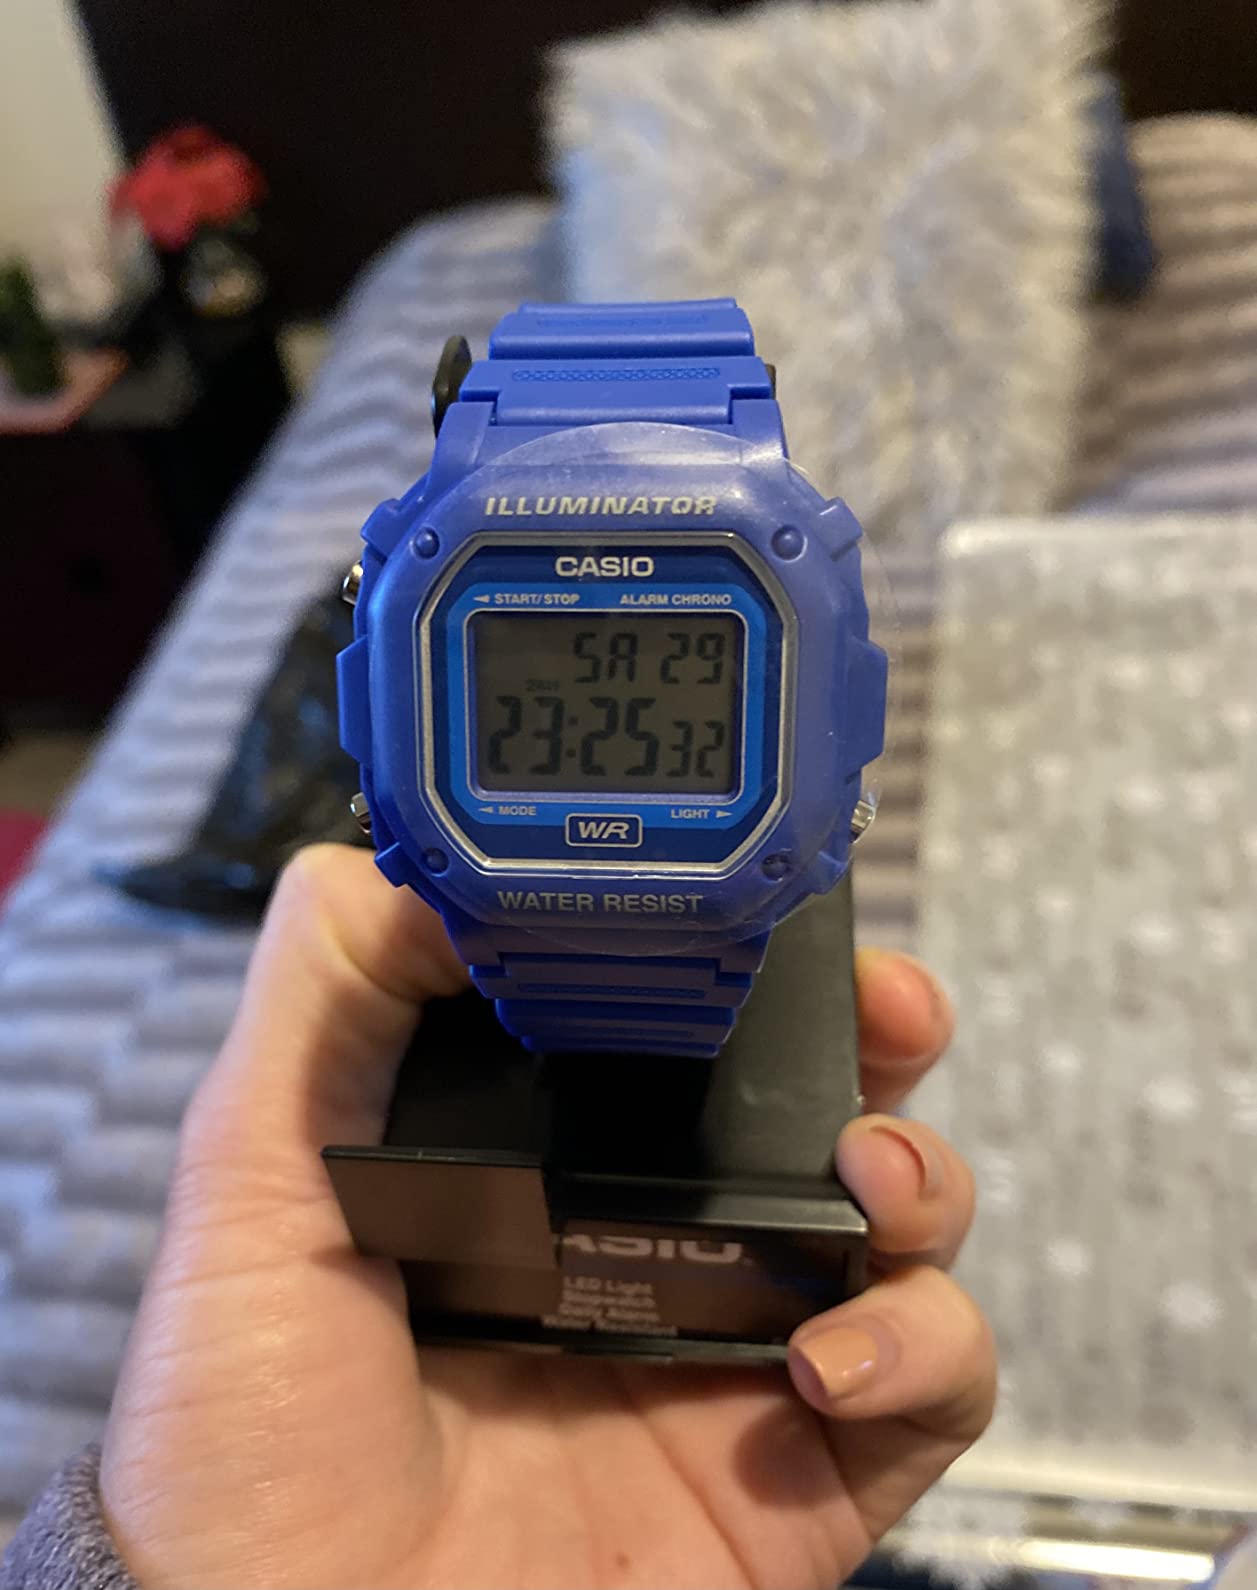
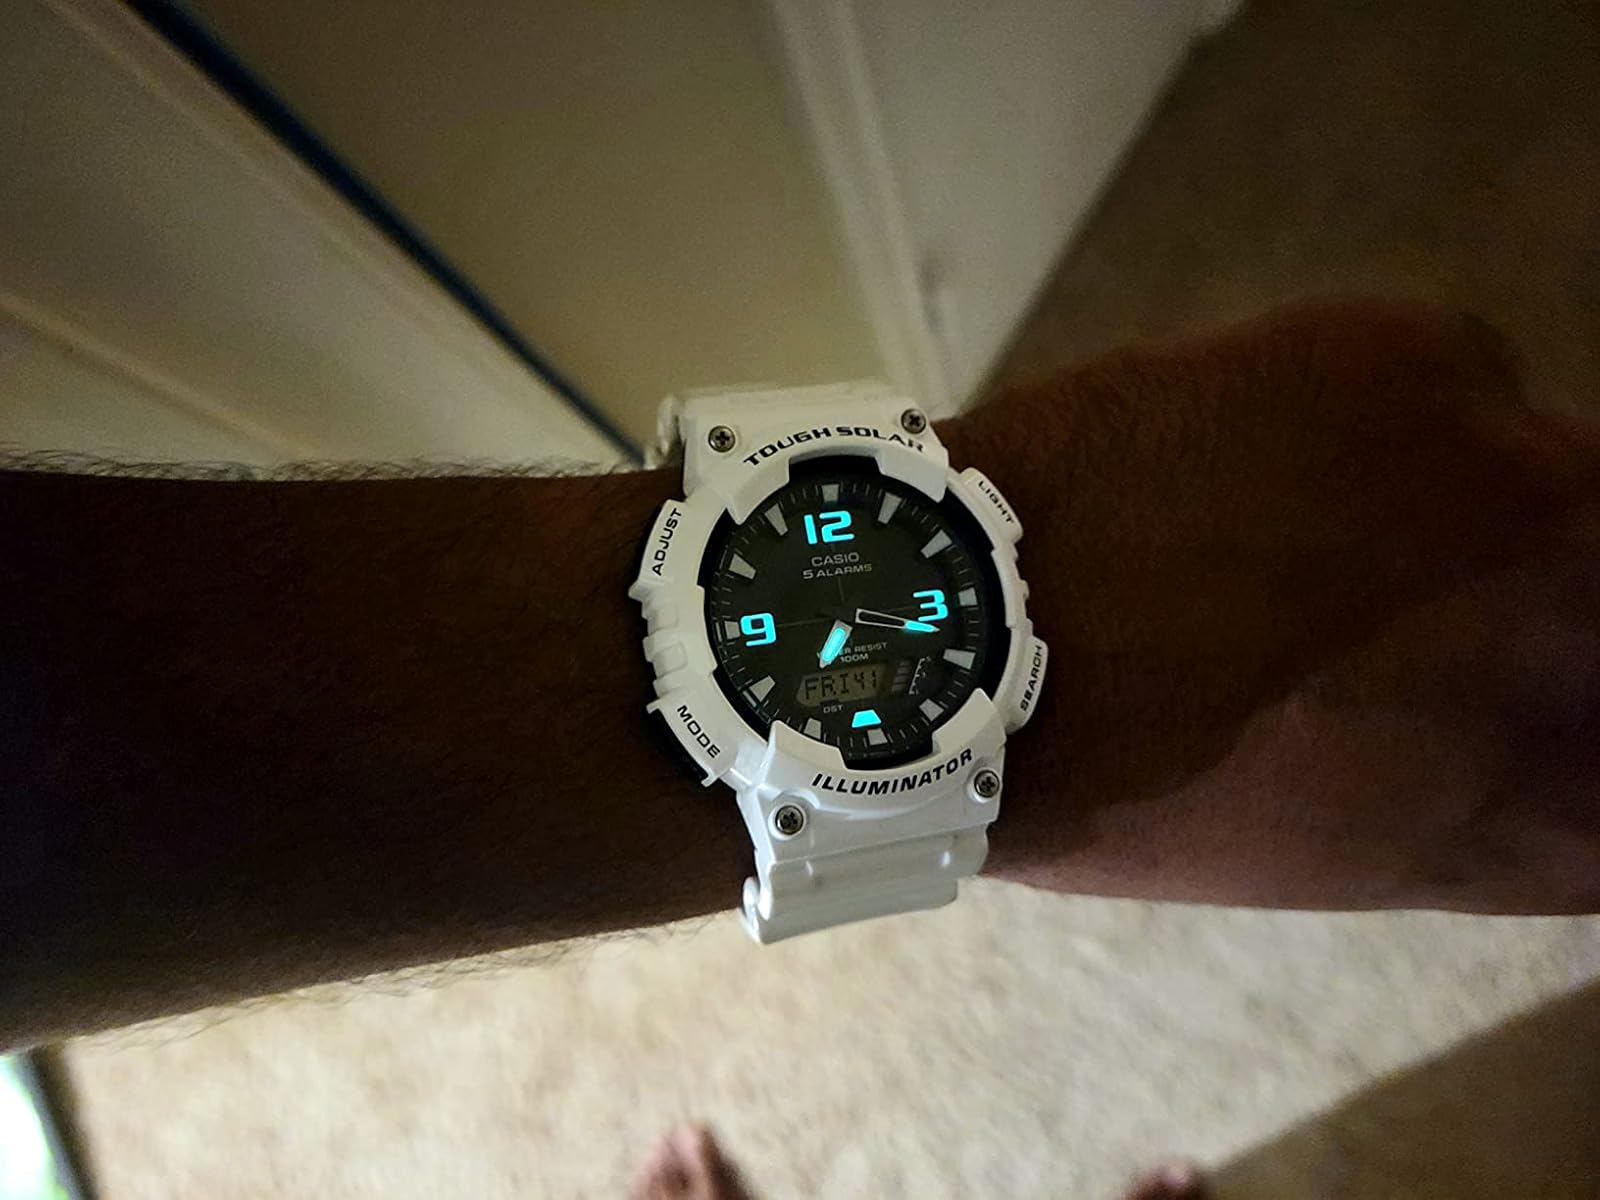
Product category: accessories_watch
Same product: no